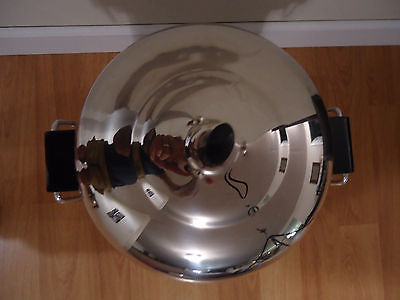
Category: coffee maker